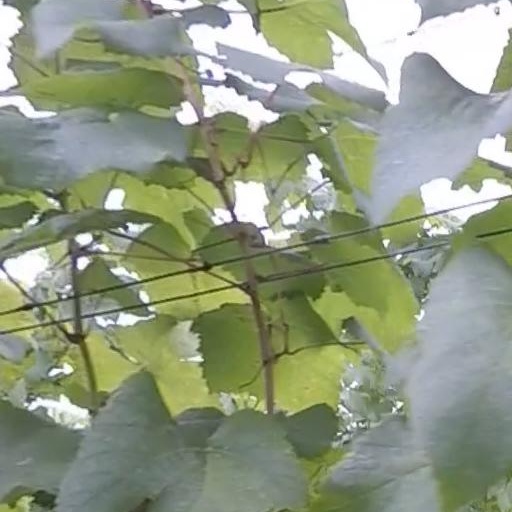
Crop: grape